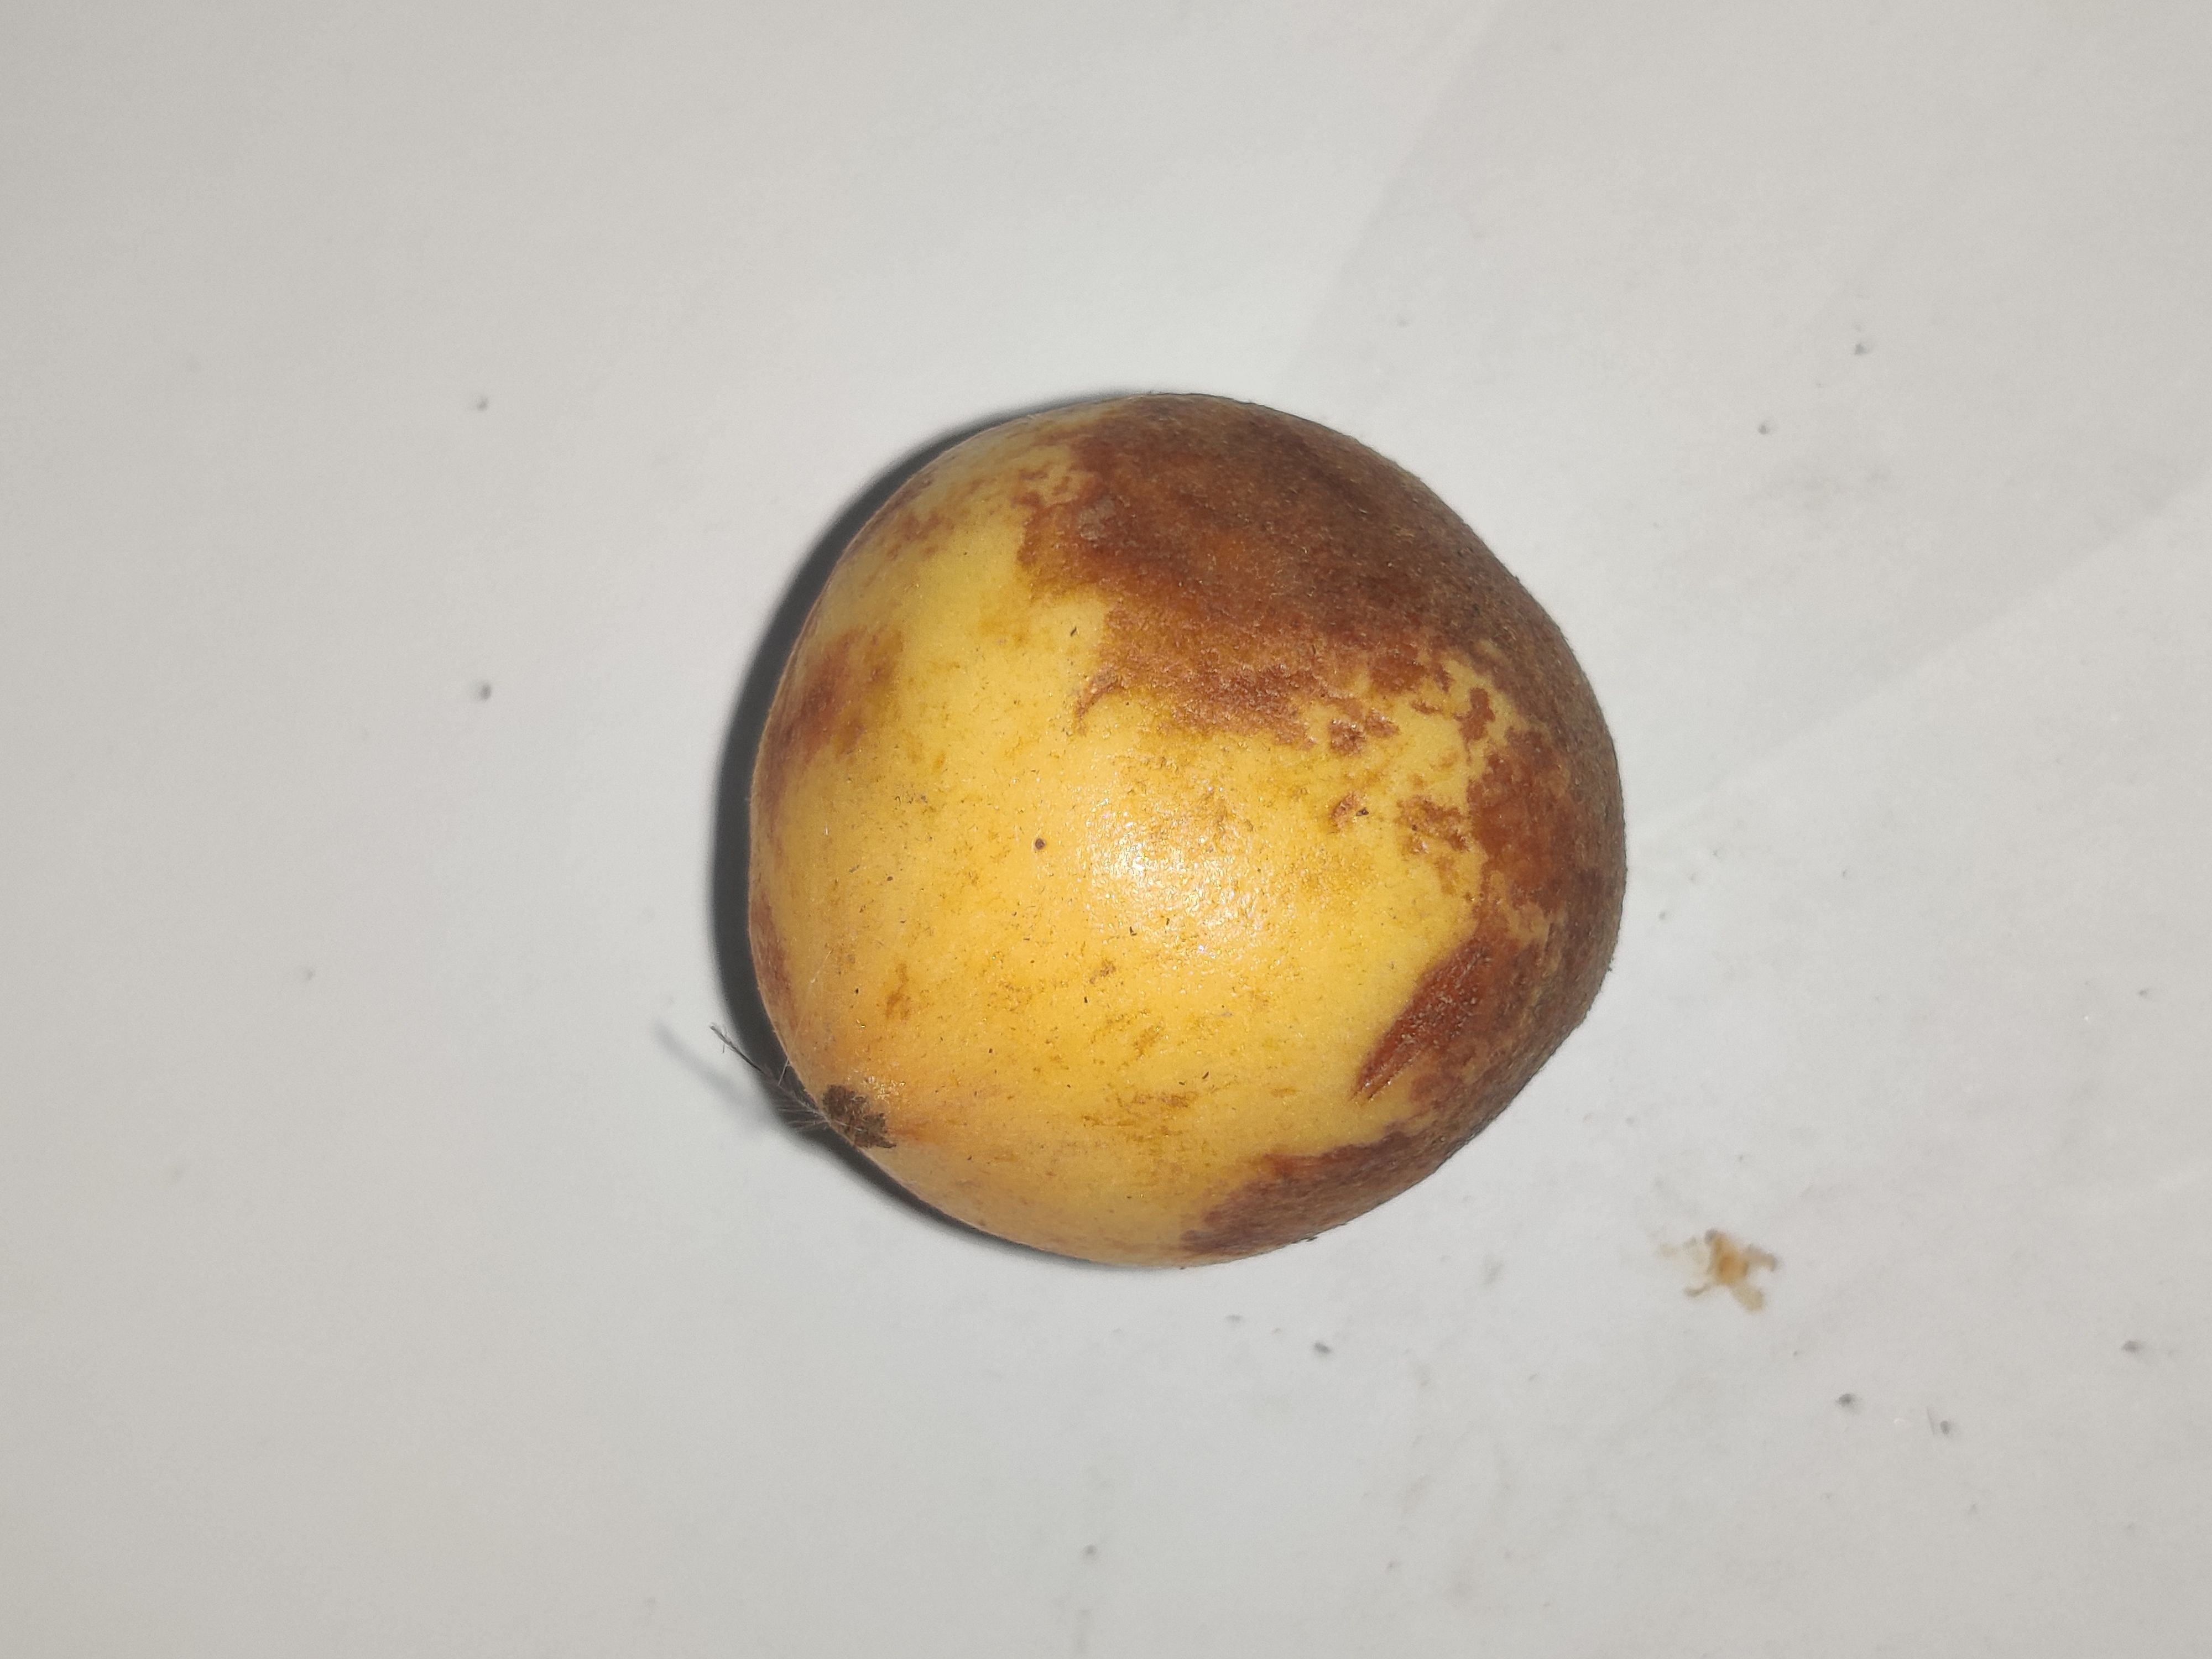
Fruit: burmese-grape
Grade: 2nd-grade